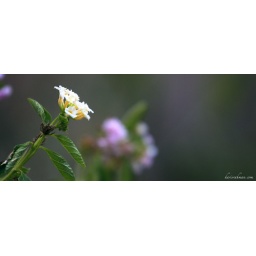
Name - look .... I'll find out one day. This is in the flower pot next to the kitchen.